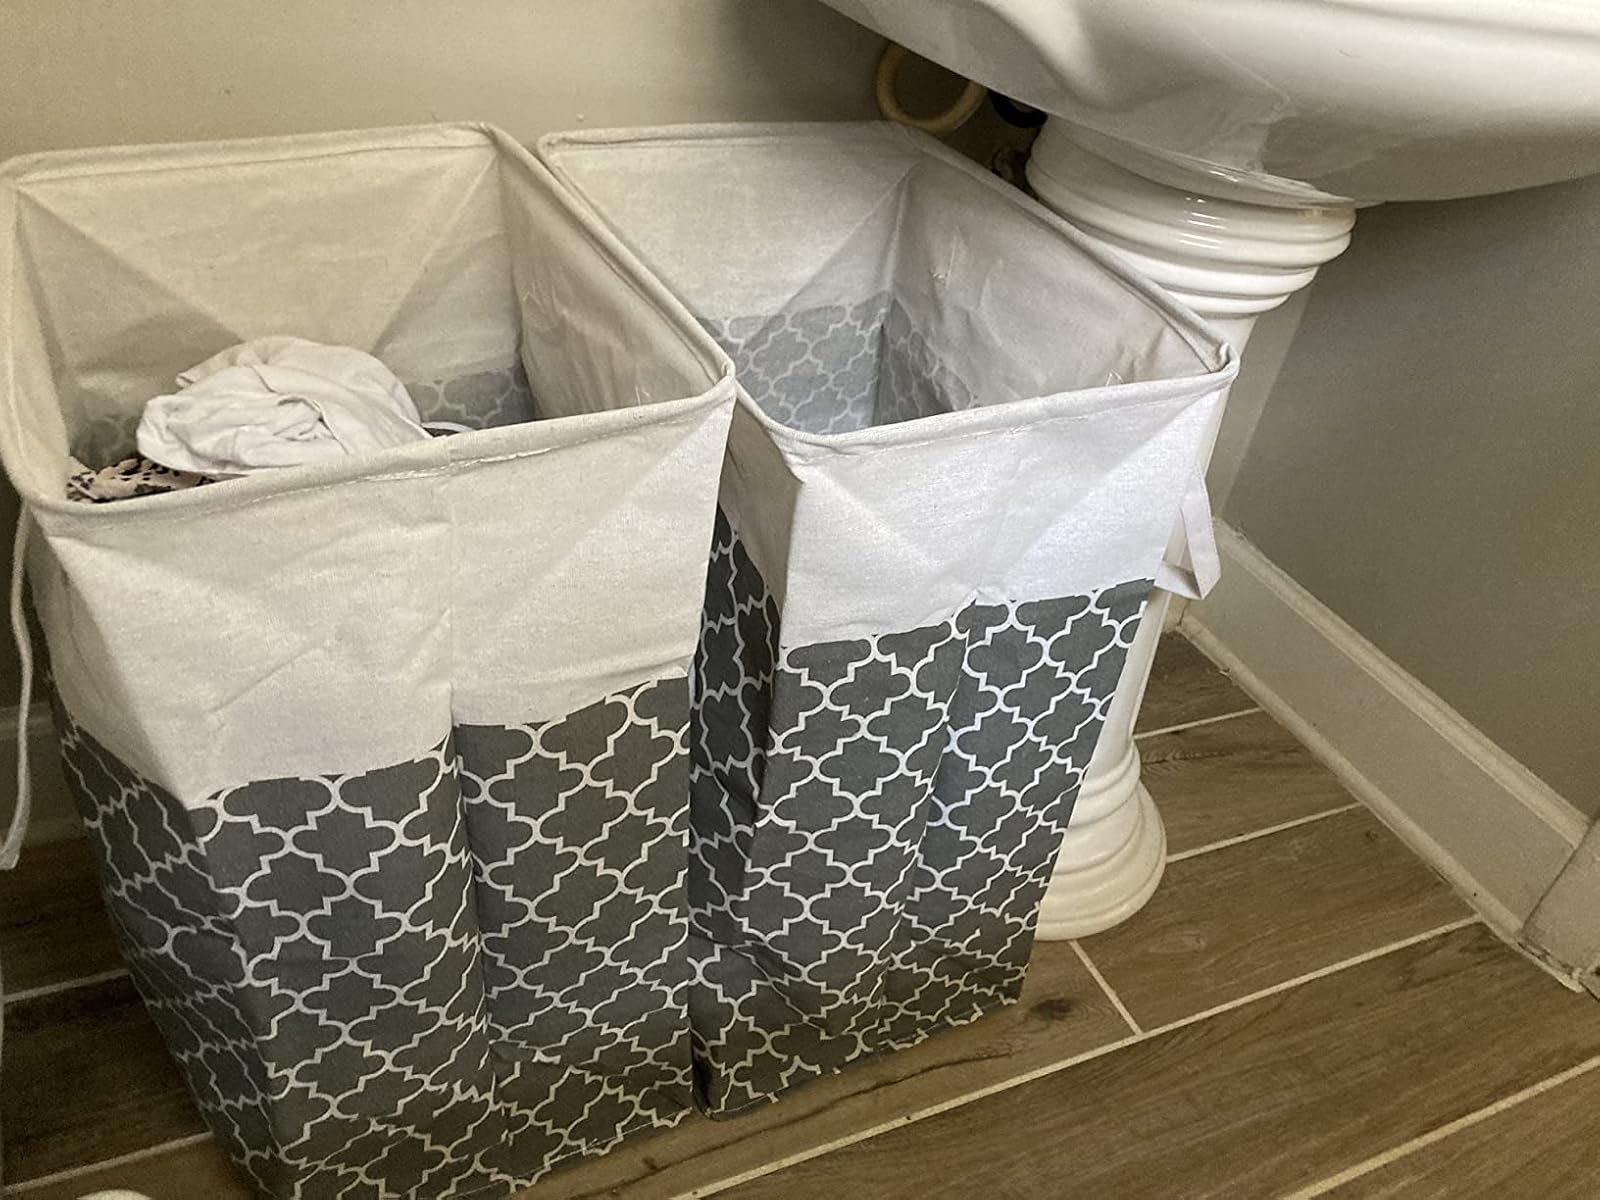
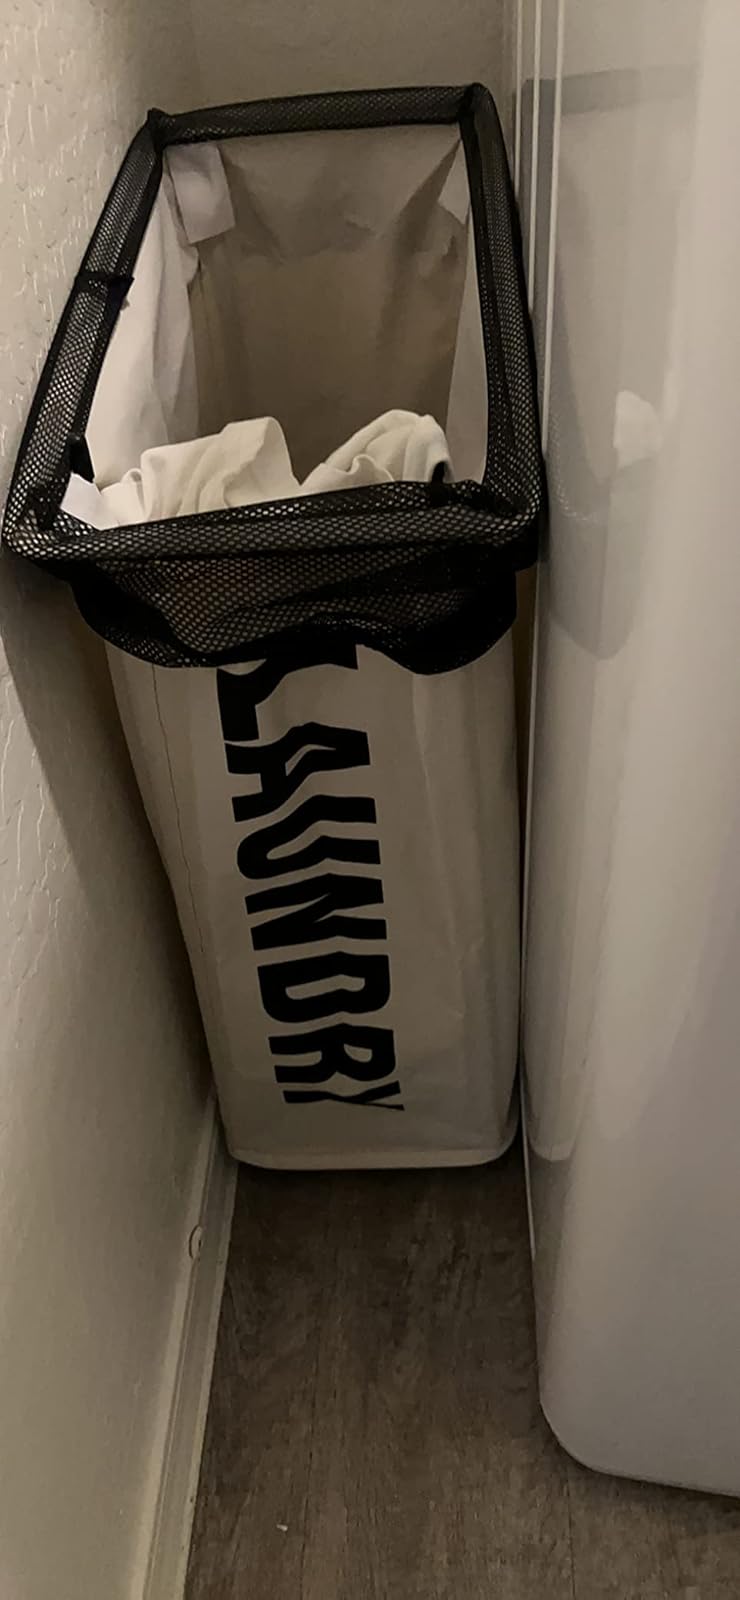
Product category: items_hamper
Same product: no